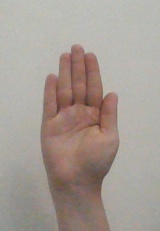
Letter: seen